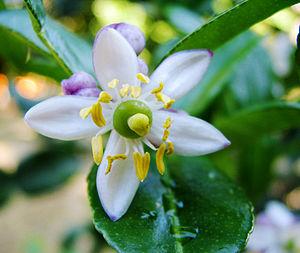
Fleur de combava
Combava est le nom du Citrus hystrix et de son fruit, un agrume du sous-genre papeda.